Pinetta, Florida

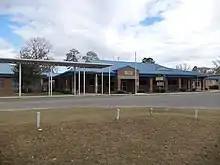
Pinetta Elementary School

Pinetta Elementary School is a part of the District School Board of Madison County. Secondary school students go to the PreK-8 Madison County Central School, which serves Pinetta students for middle school, and Madison County High School.